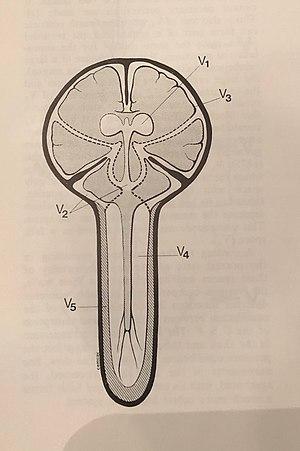
Journal Neuroradiology 1978
Roland Jean Louis Oberson est un médecin et un homme de lettres suisse.